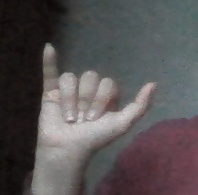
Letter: ya